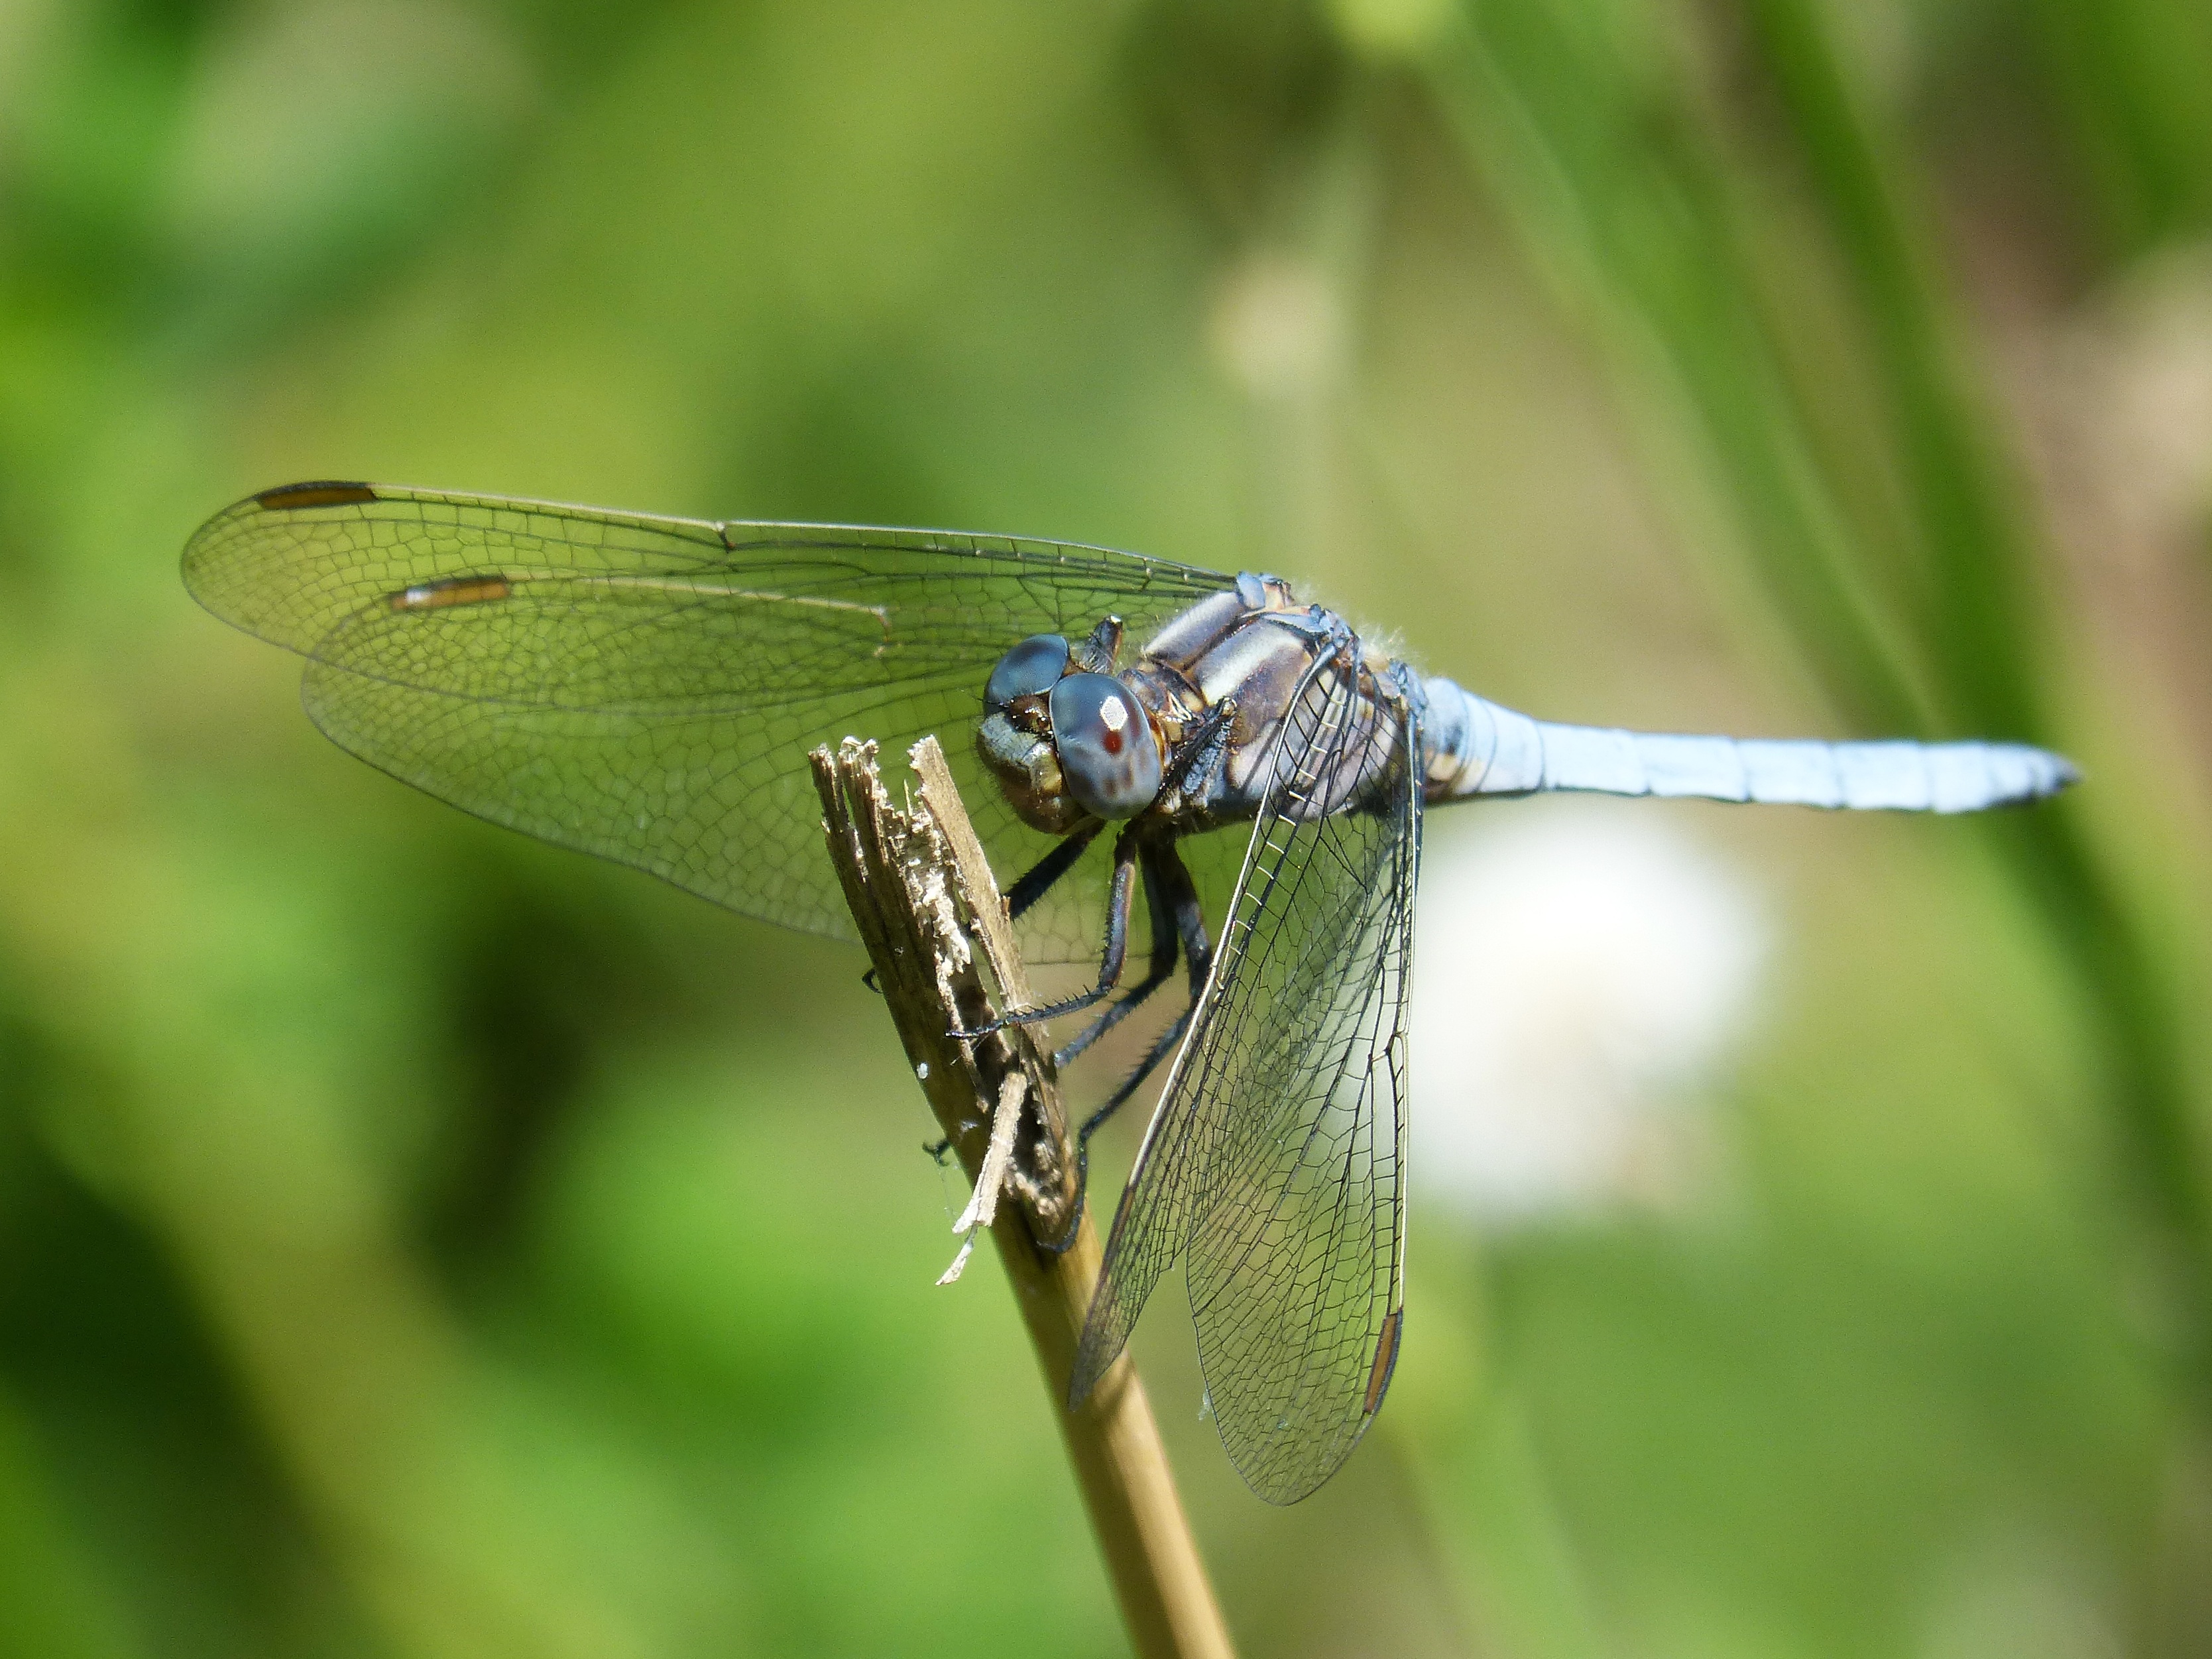
nature, wing, photography, stem, pond, green, insect, fauna, invertebrate, close up, dragonfly, wetland, damselfly, macro photography, arthropod, blue dragonfly, orthetrum cancellatum, plant stem, dragonflies and damseflies, lycaenid, net winged insects, brush footed butterfly